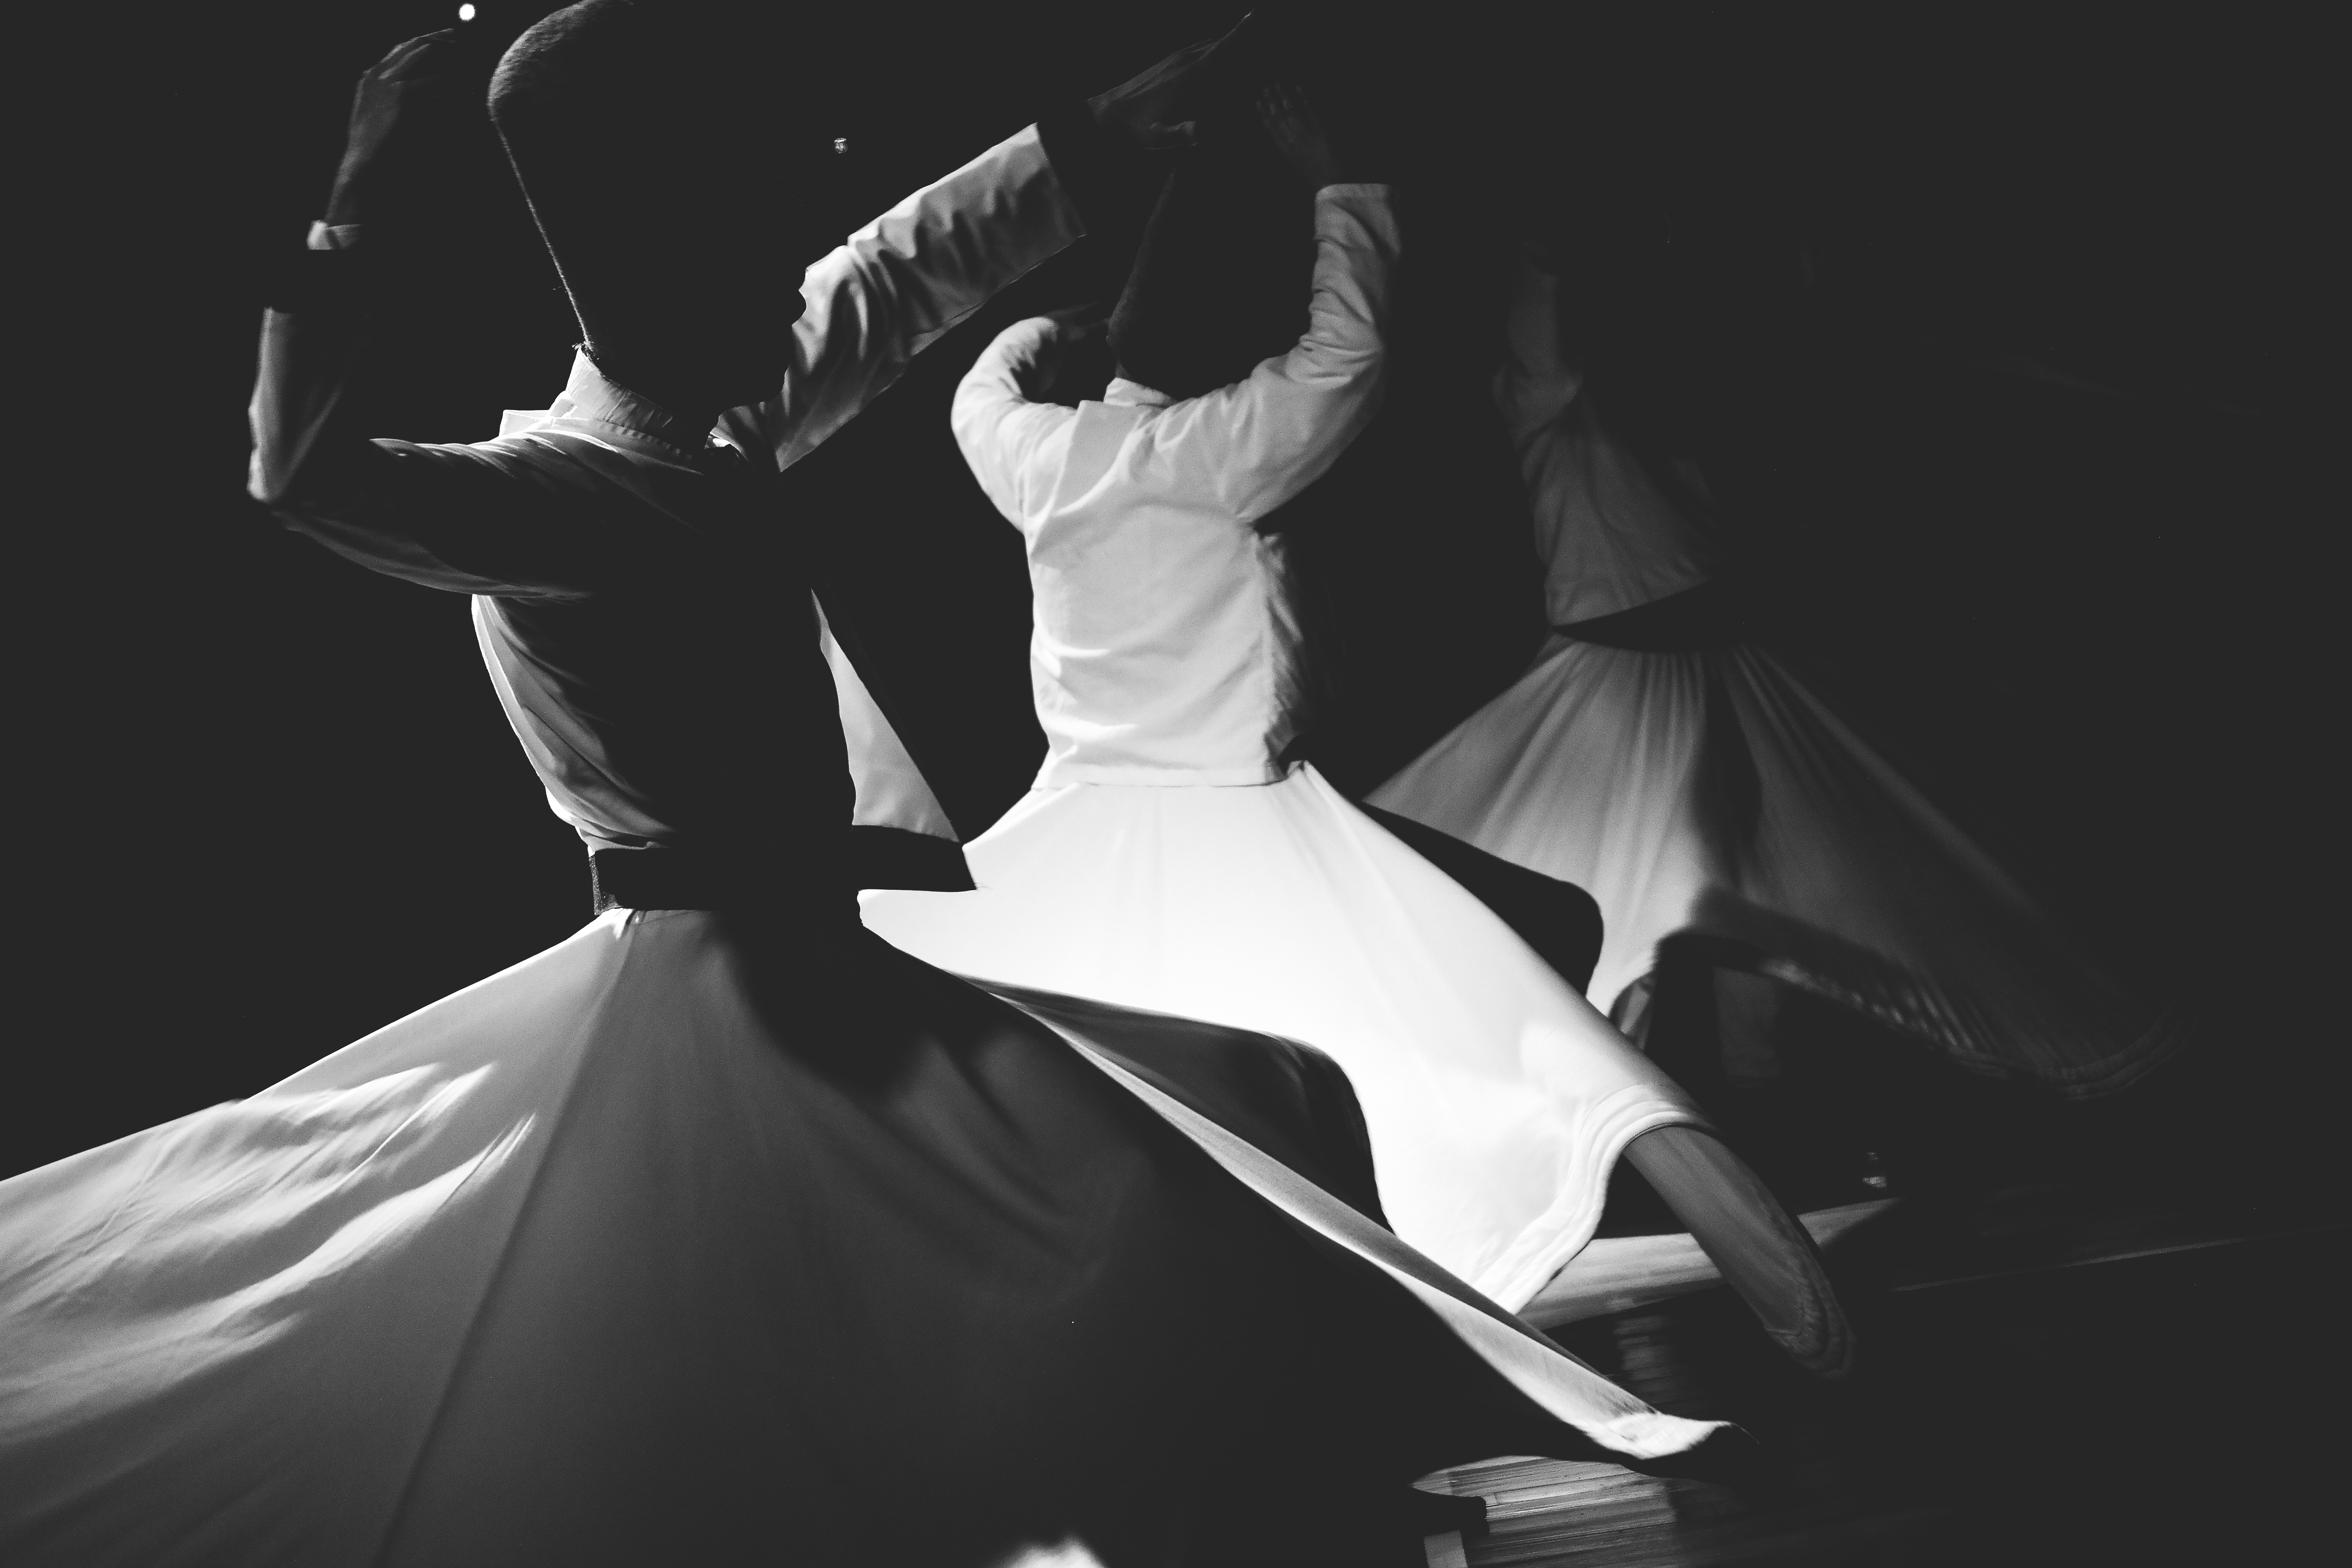
man, black and white, people, dance, symbol, artistic, artist, religion, monochrome, jewelry, ballet, perform, dancer, classical, dress, illustration, fingers, sports, pose, culture, style, tradition, posture, costume, attractive, entertainment, persons, adult, mythology, performing arts, team sport, monochrome photography, modern dance, concert dance, monochorme